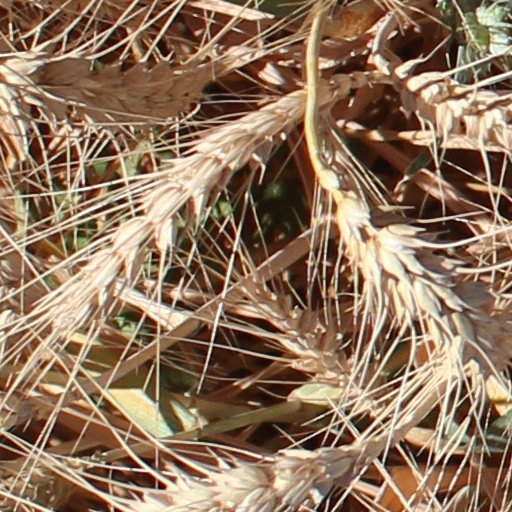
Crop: wheat